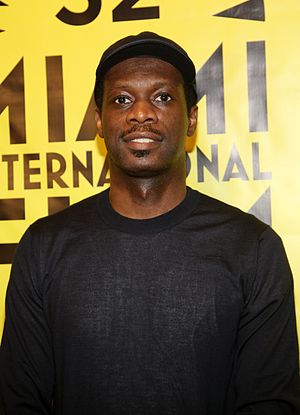
Pras
Prakazrel Samuel Michel, bedre kendt som Pras er en rapper og producer fra USA. Pras er medlem af hip hop gruppen, The Fugees.